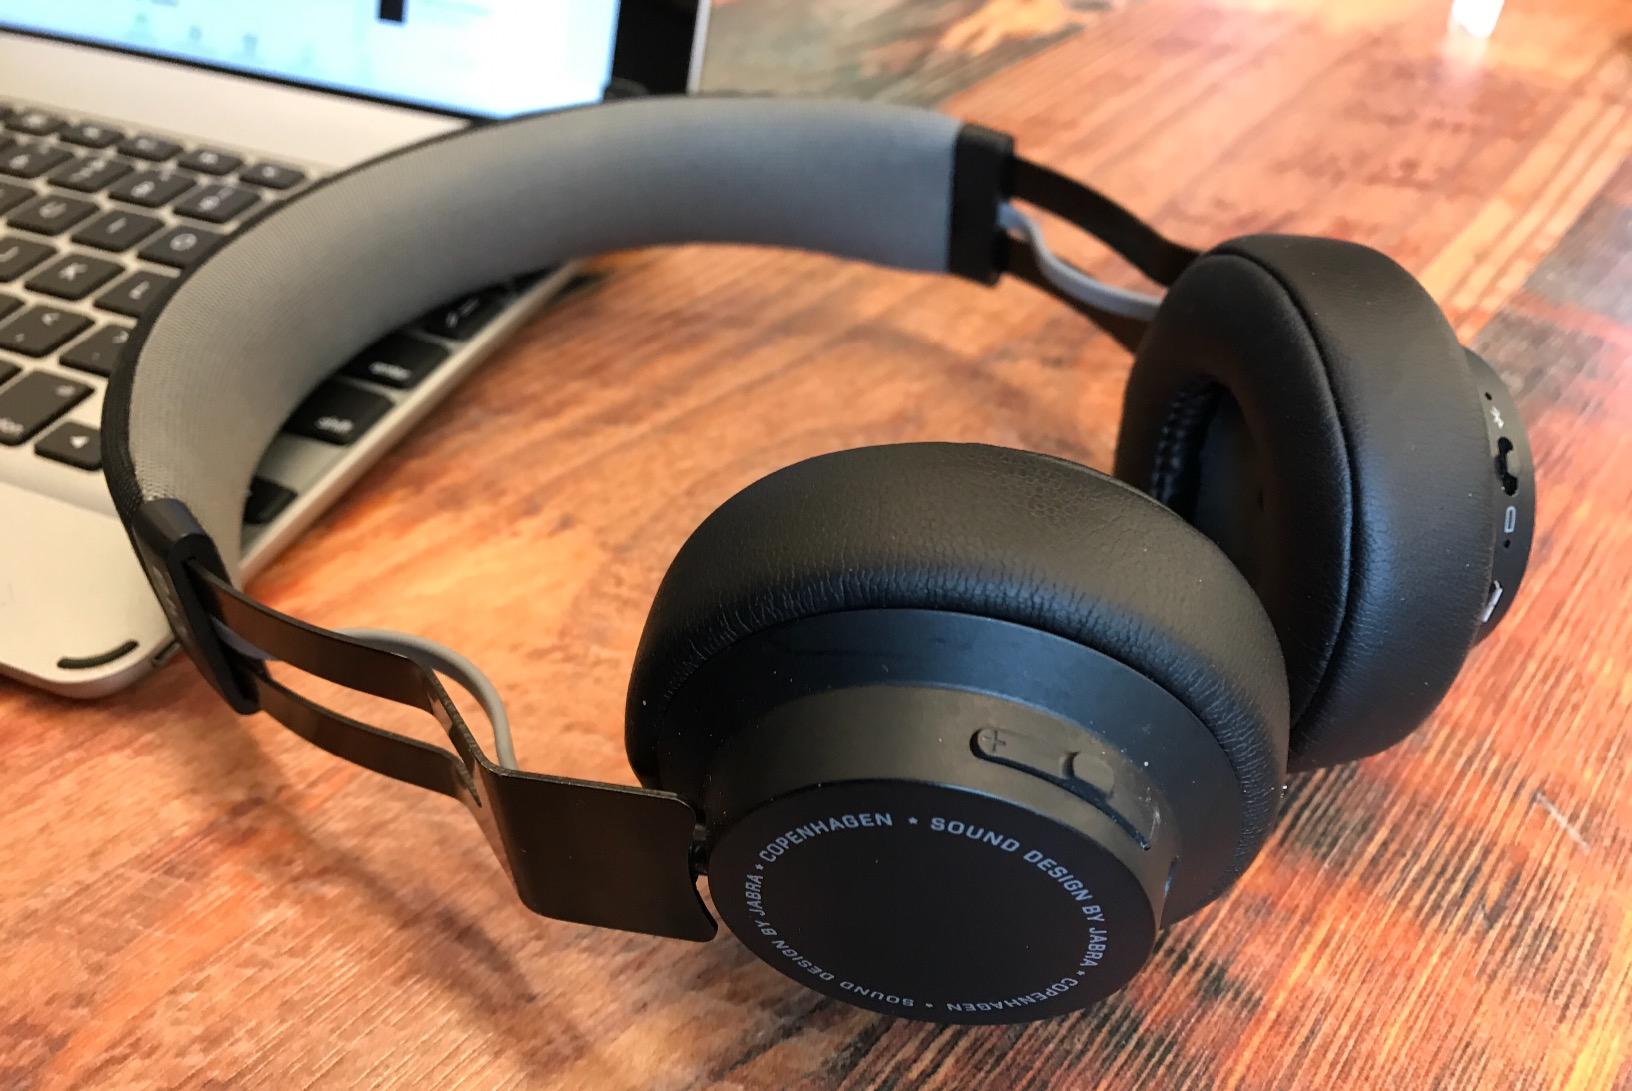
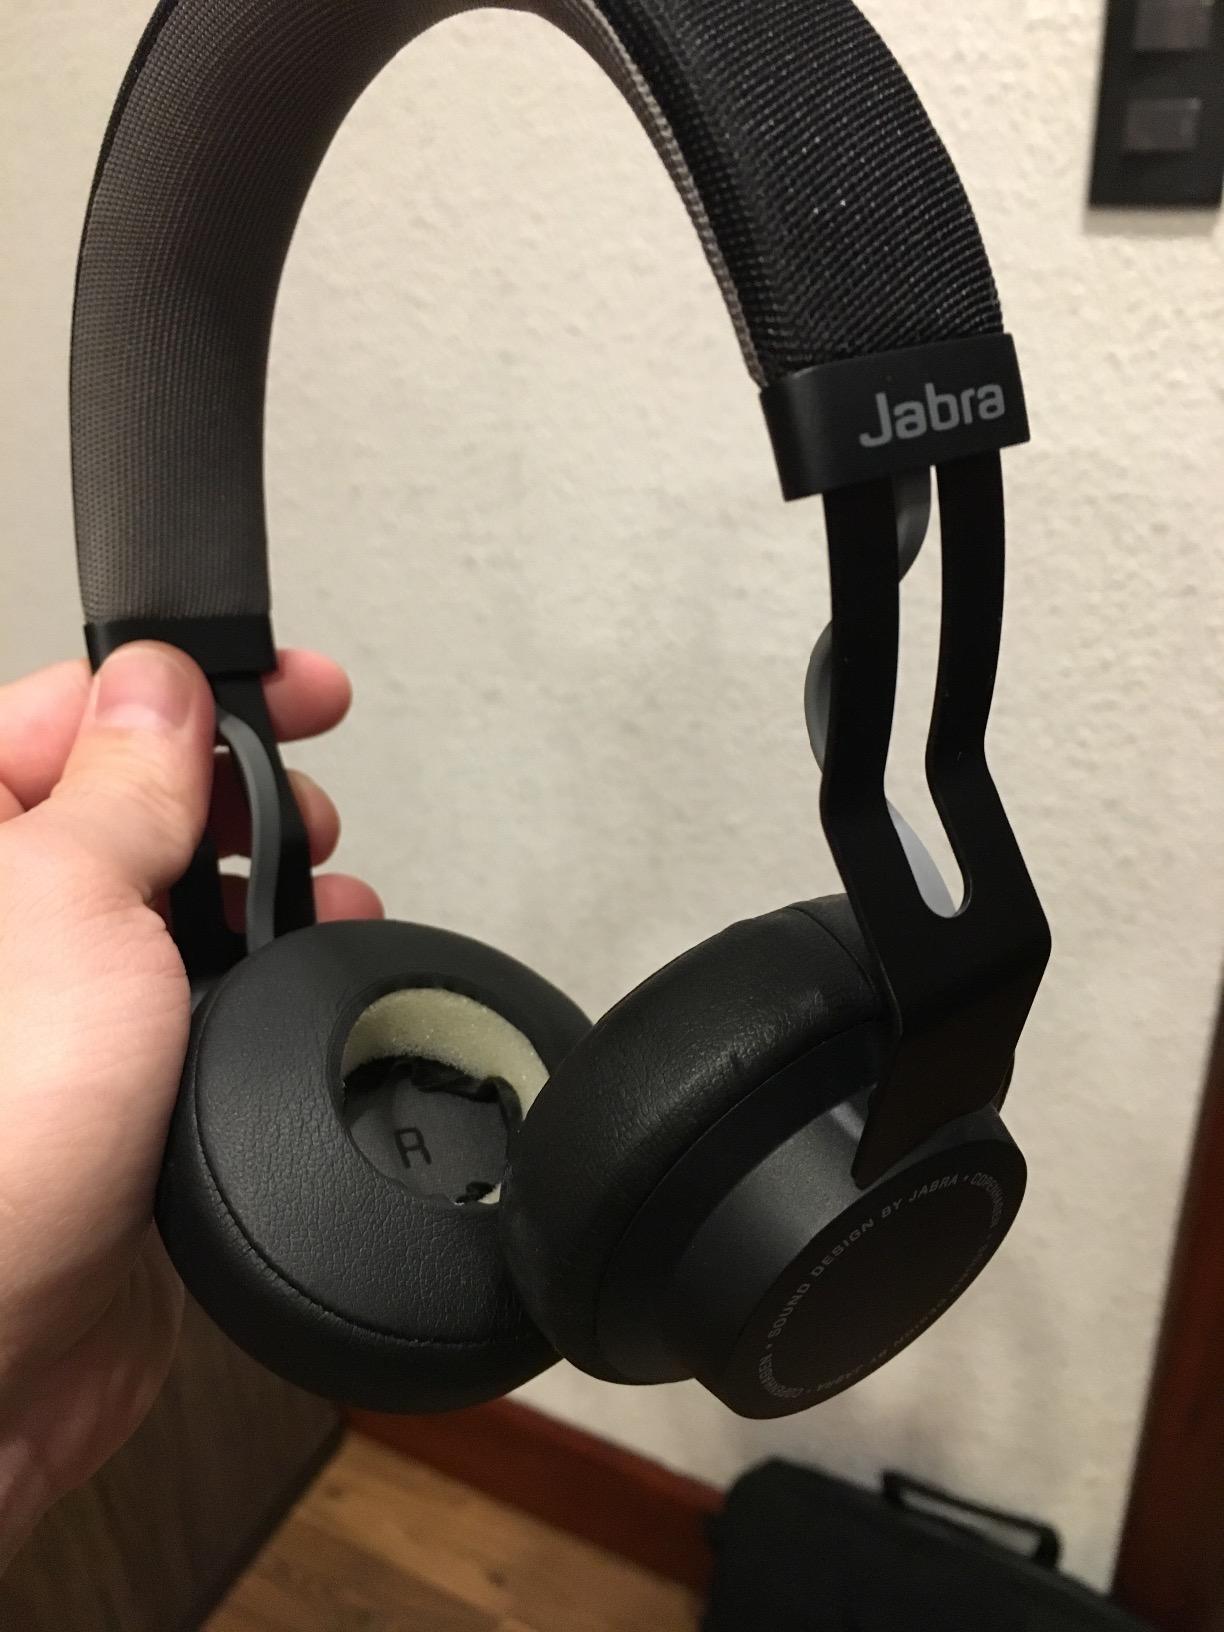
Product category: headphones
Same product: yes